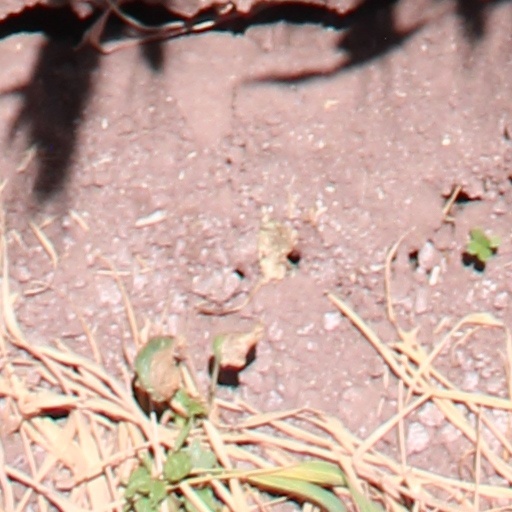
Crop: wheat